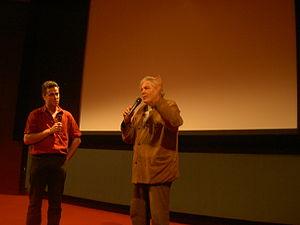
Pierre Barouh, né Élie Barouh, est un auteur-compositeur-interprète, acteur et producteur français né le 19 février 1934 à Paris 15ᵉ et mort le 28 décembre 2016 à Paris 14ᵉ, à l'âge de 82 ans.